Michael Ryan (ice hockey)

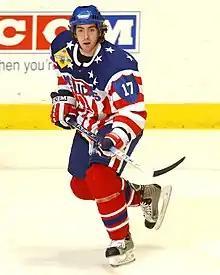
Ryan with the Rochester Americans in 2004

After playing four seasons for Northeastern University, where he led the team in goals his final three years as a Husky, Ryan made his professional debut with the Sabres' American Hockey League affiliate, the Rochester Americans, in the 2003–04 season. He made his NHL debut with the Sabres in the 2006–07 season, appearing in 19 games. He scored his first two career NHL goals on March 2, 2007 against David Aebischer and the Montreal Canadiens in an 8-5 Sabres victory.